Gyalo Thondup

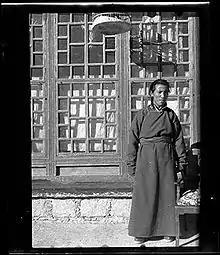
Gyalo Thondup in 1948 or 1949, standing in front of a large window of the Dalai Lama's family house, Yabshi Taktser, in Lhasa. He is wearing a woollen robe and felt boots.

Gyalo Thondup (– 8 February 2025) was a Tibetan political operator in exile. The second-oldest brother of the 14th Dalai Lama, he was his closest advisor. From 1952 onward, he was based in India. Through the 1950s and 1960s, he worked with the Central Intelligence Agency of the United States during its unsuccessful campaign to use armed Tibetan rebels against China.